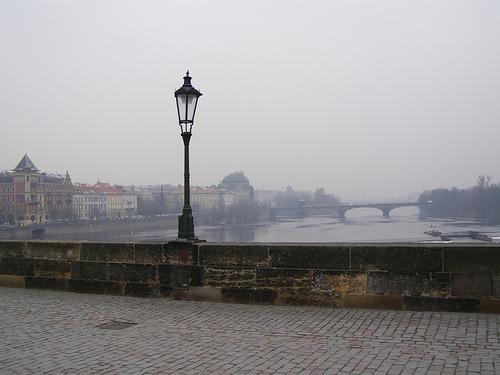
Weather: foggy or hazy